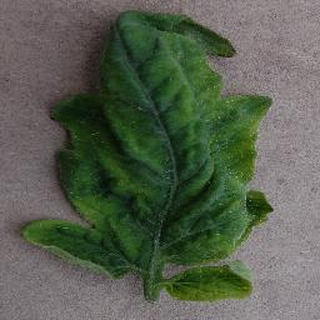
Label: tomato_yellow_leaf_curl_virus